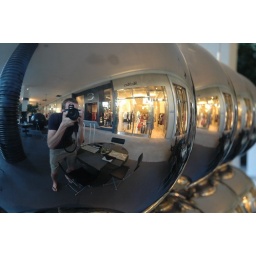
and another reflection in a mirror ball